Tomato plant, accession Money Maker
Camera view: bottom (45 deg); turntable rotation: 240 degrees
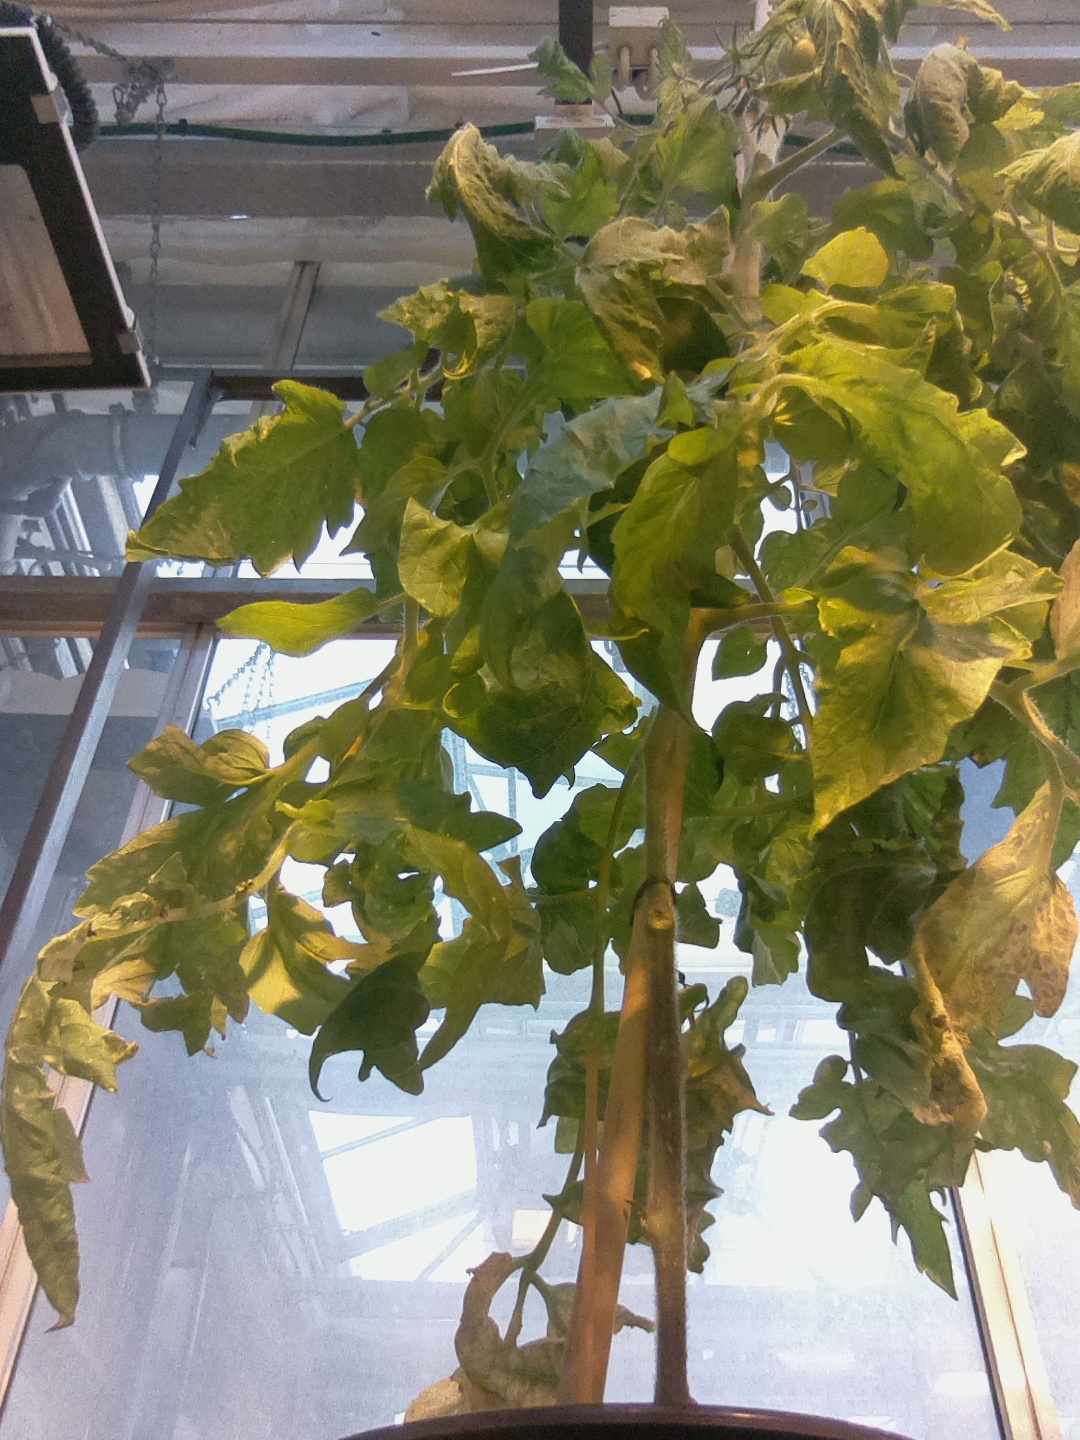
BBCH growth stage 78: 80% -90% of final fruit size